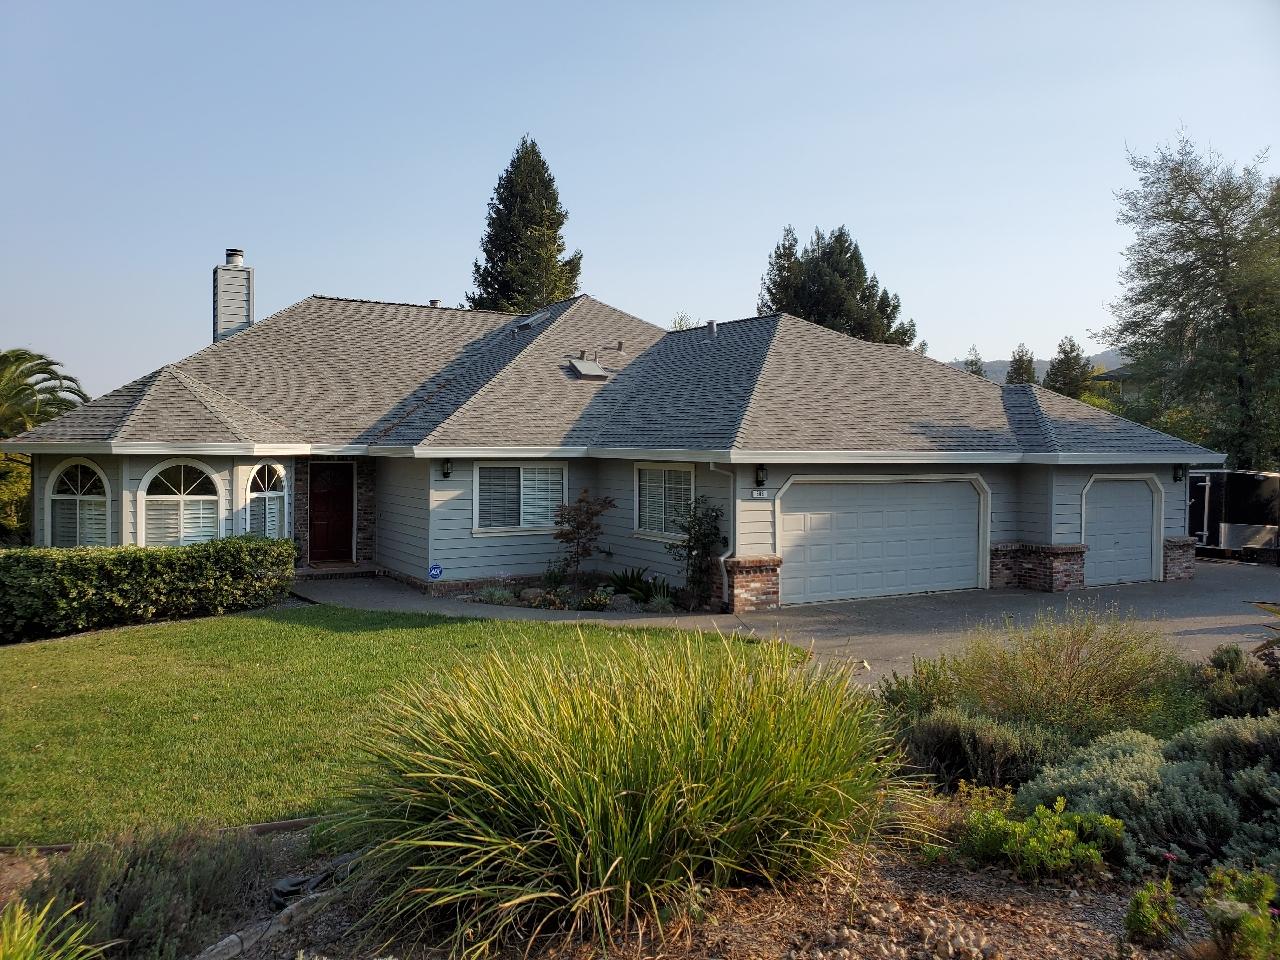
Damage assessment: no_damage